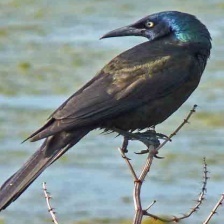
Species: COMMON GRACKLE
Scientific name: QUISCALUS QUISCULA